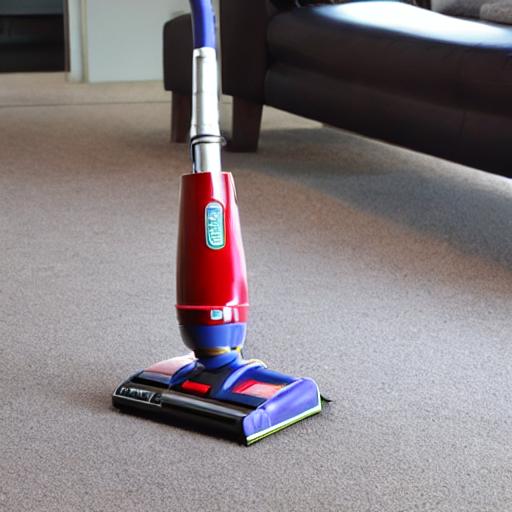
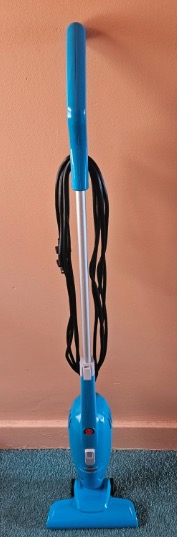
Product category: items_vacuum
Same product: no